Zaoqiao

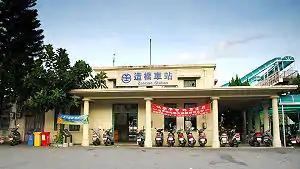
Zaoqiao Station

The township is accessible from Tanwen Station and Zaoqiao Station of the Taiwan Railways. Taiwan High Speed Rail also passes through the central part of the township, but no station is located here. The closest HSR services are from Miaoli HSR station in Houlong Township.